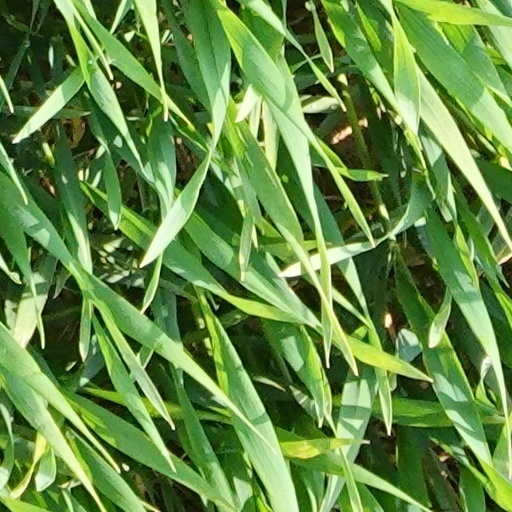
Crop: wheat